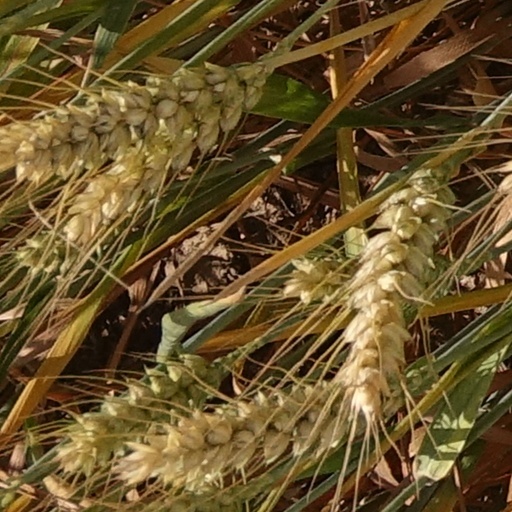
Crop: wheat